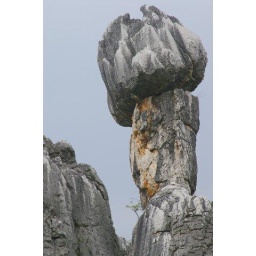
Unusual rock formation Stone forest near Kunming